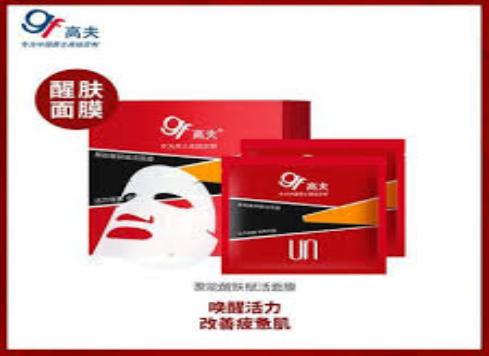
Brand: GF
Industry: Necessities